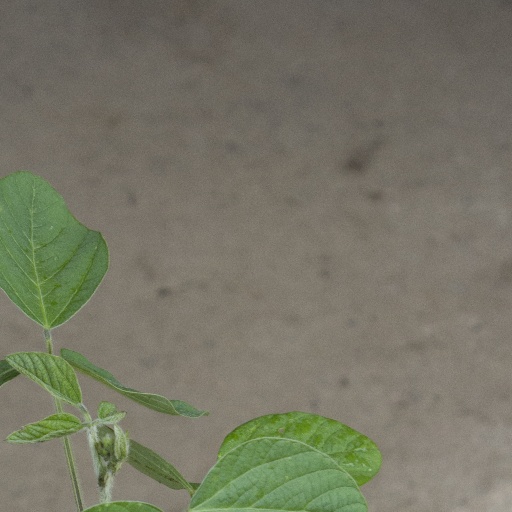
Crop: soybean